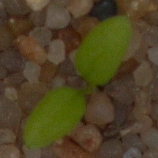
Label: common_chickweed